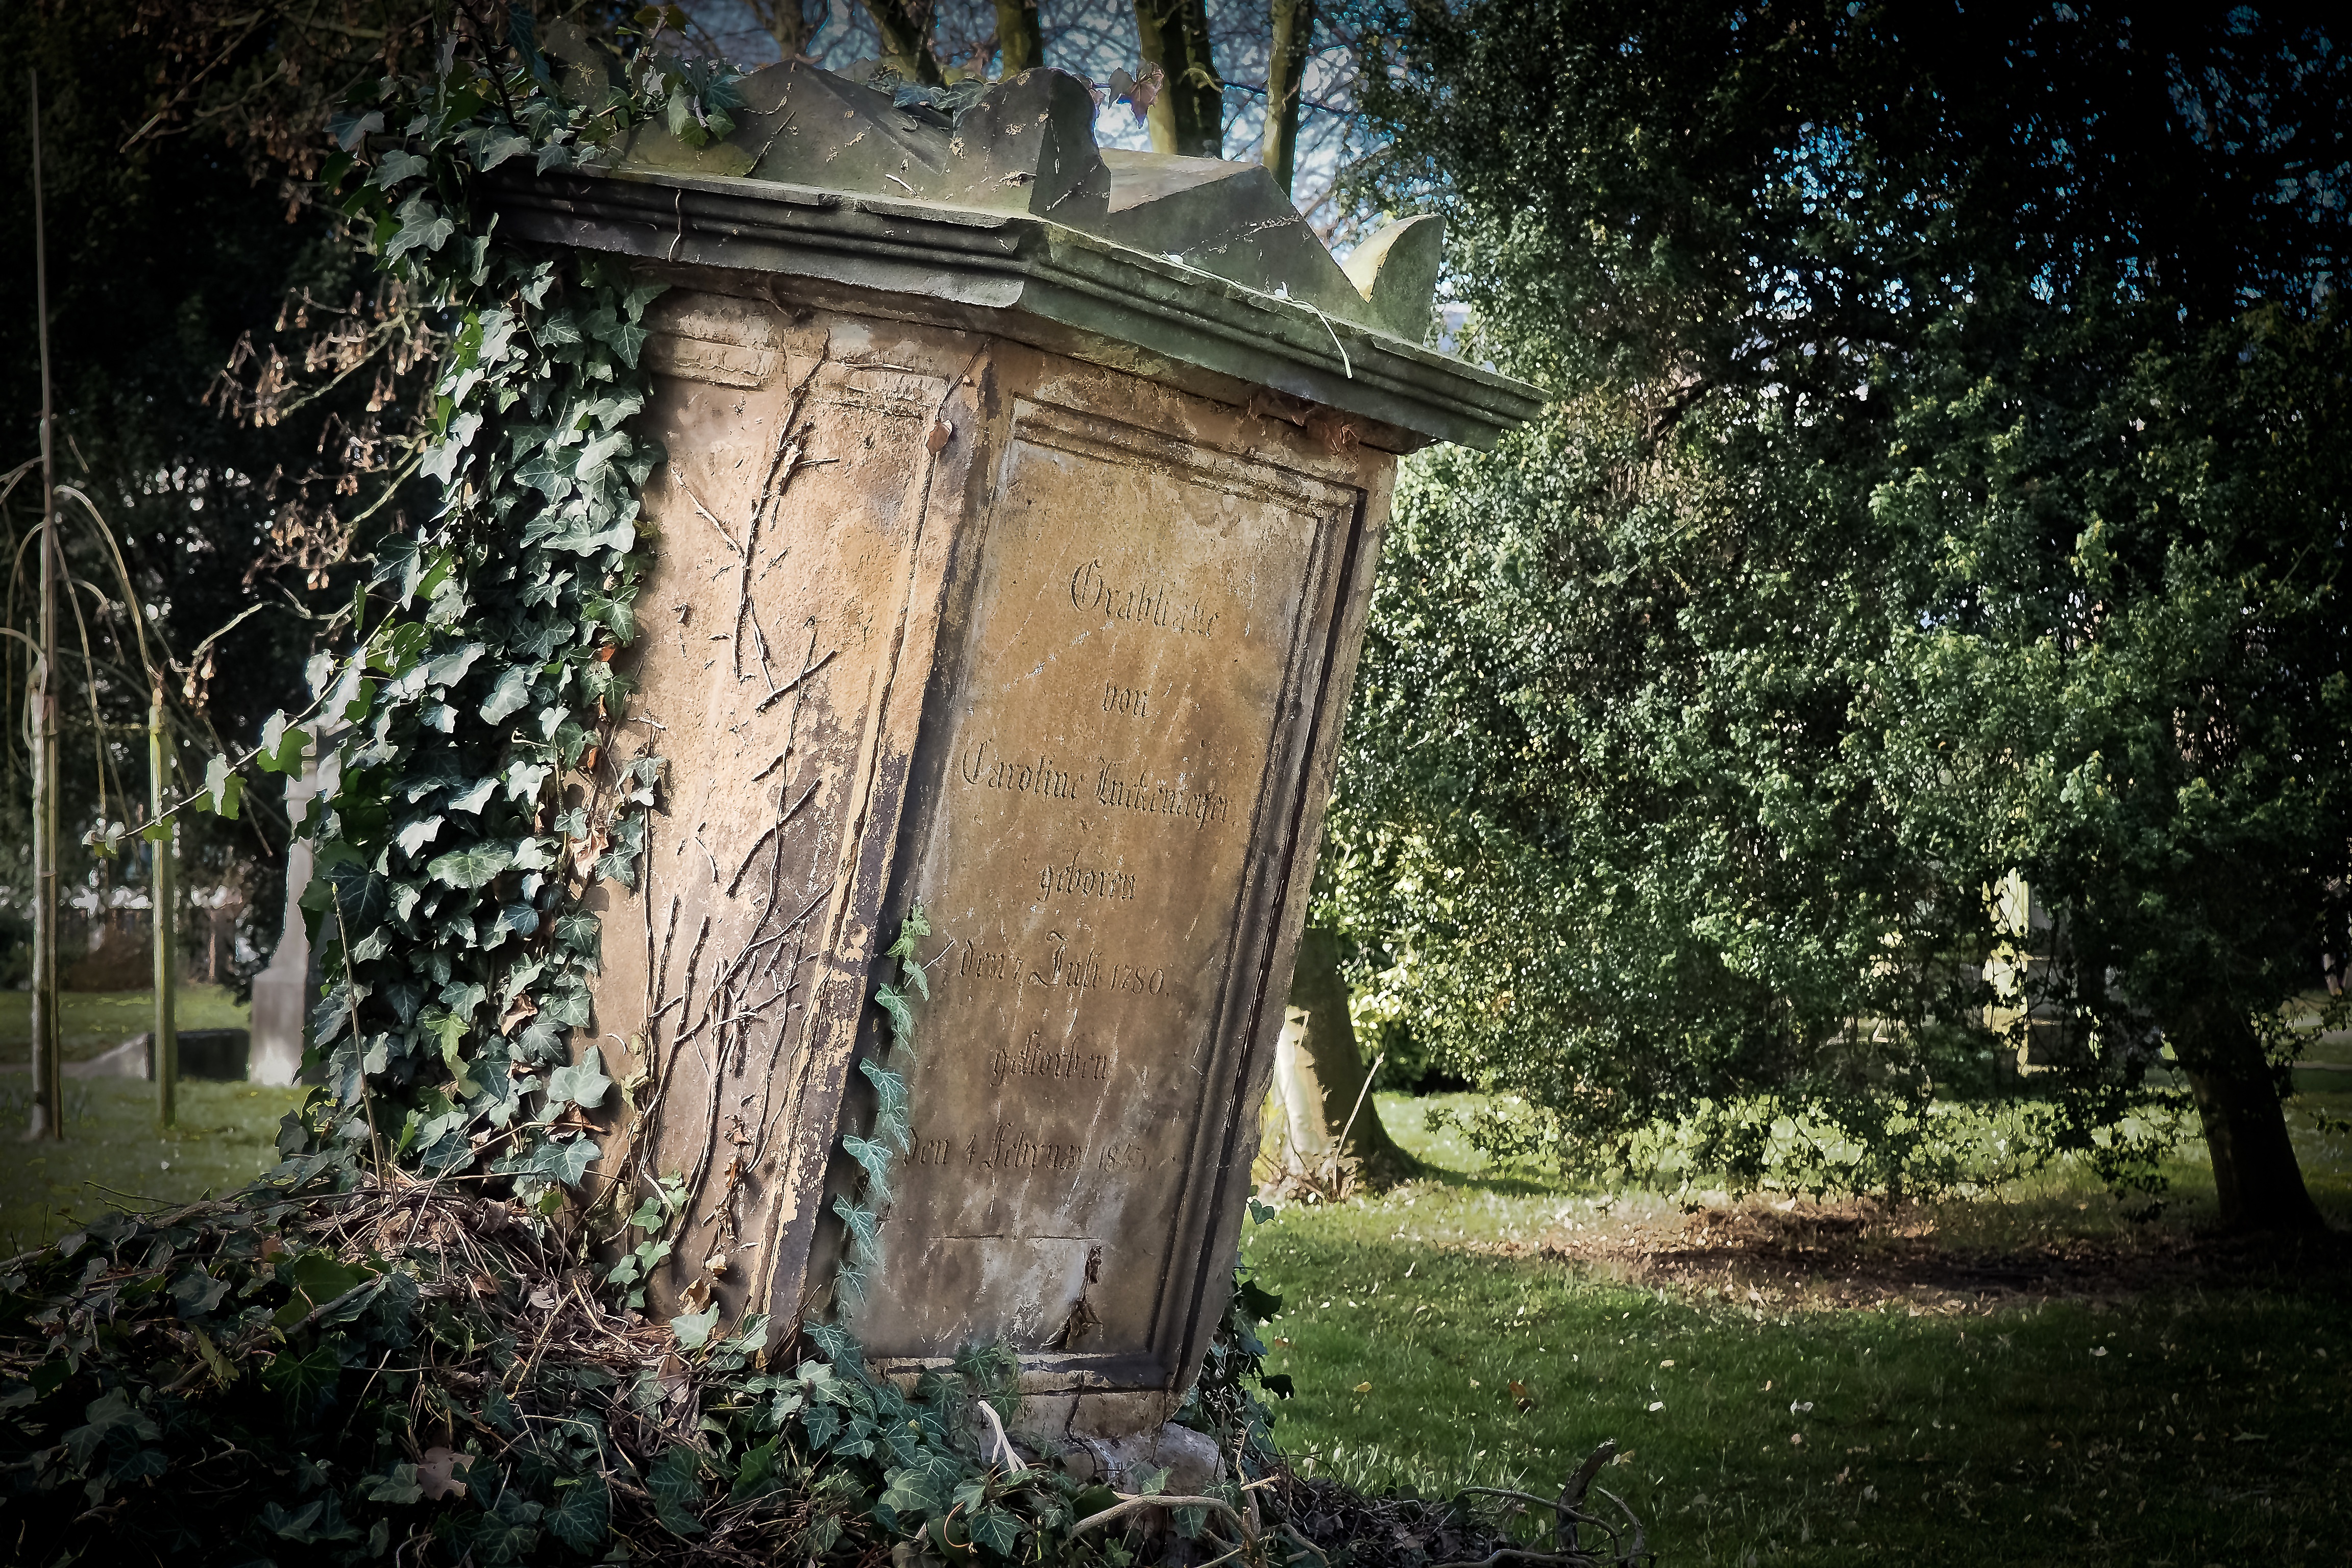
tree, forest, wood, old, stone, mystical, overgrown, green, ivy, autumn, memory, chapel, rest, cemetery, tombstone, death, grave, sculpture, transience, faith, ruins, loneliness, shrine, tomb, woodland, silent, mourning, rock carving, rural area, old cemetery, engrossment, ancient history, woody plant